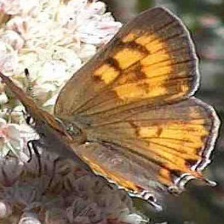
Species: COPPER TAIL